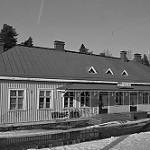
Label: B & W